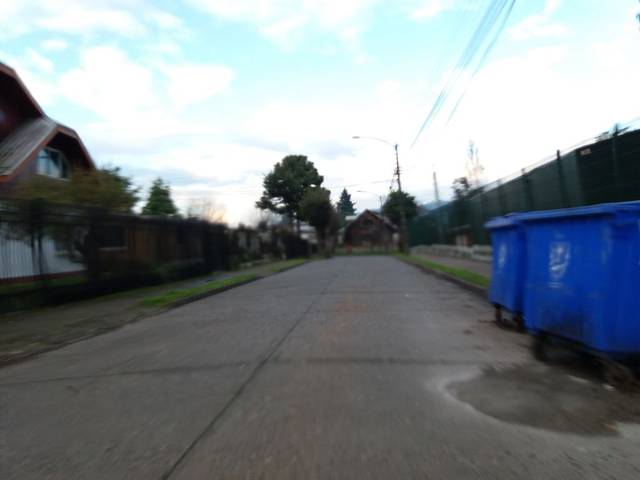
Region: Chile
Coordinates: -38.746, -72.605